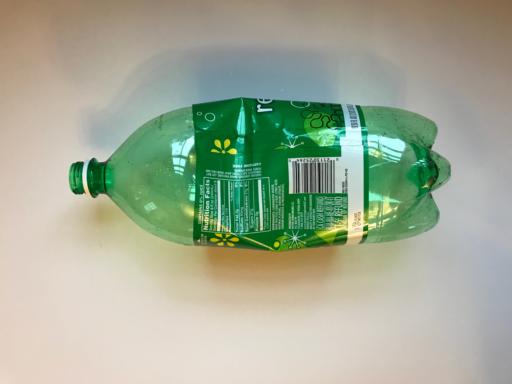
Waste category: plastic